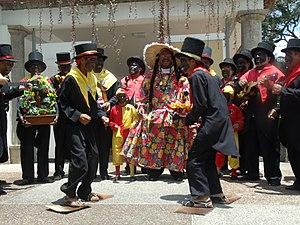
Cet article recense les pratiques inscrites au patrimoine culturel immatériel au Venezuela.